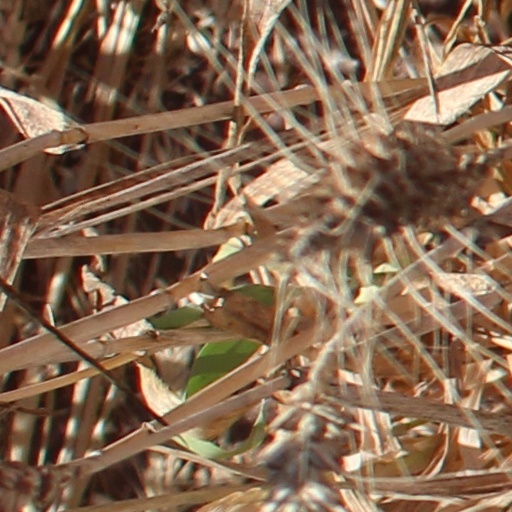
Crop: wheat